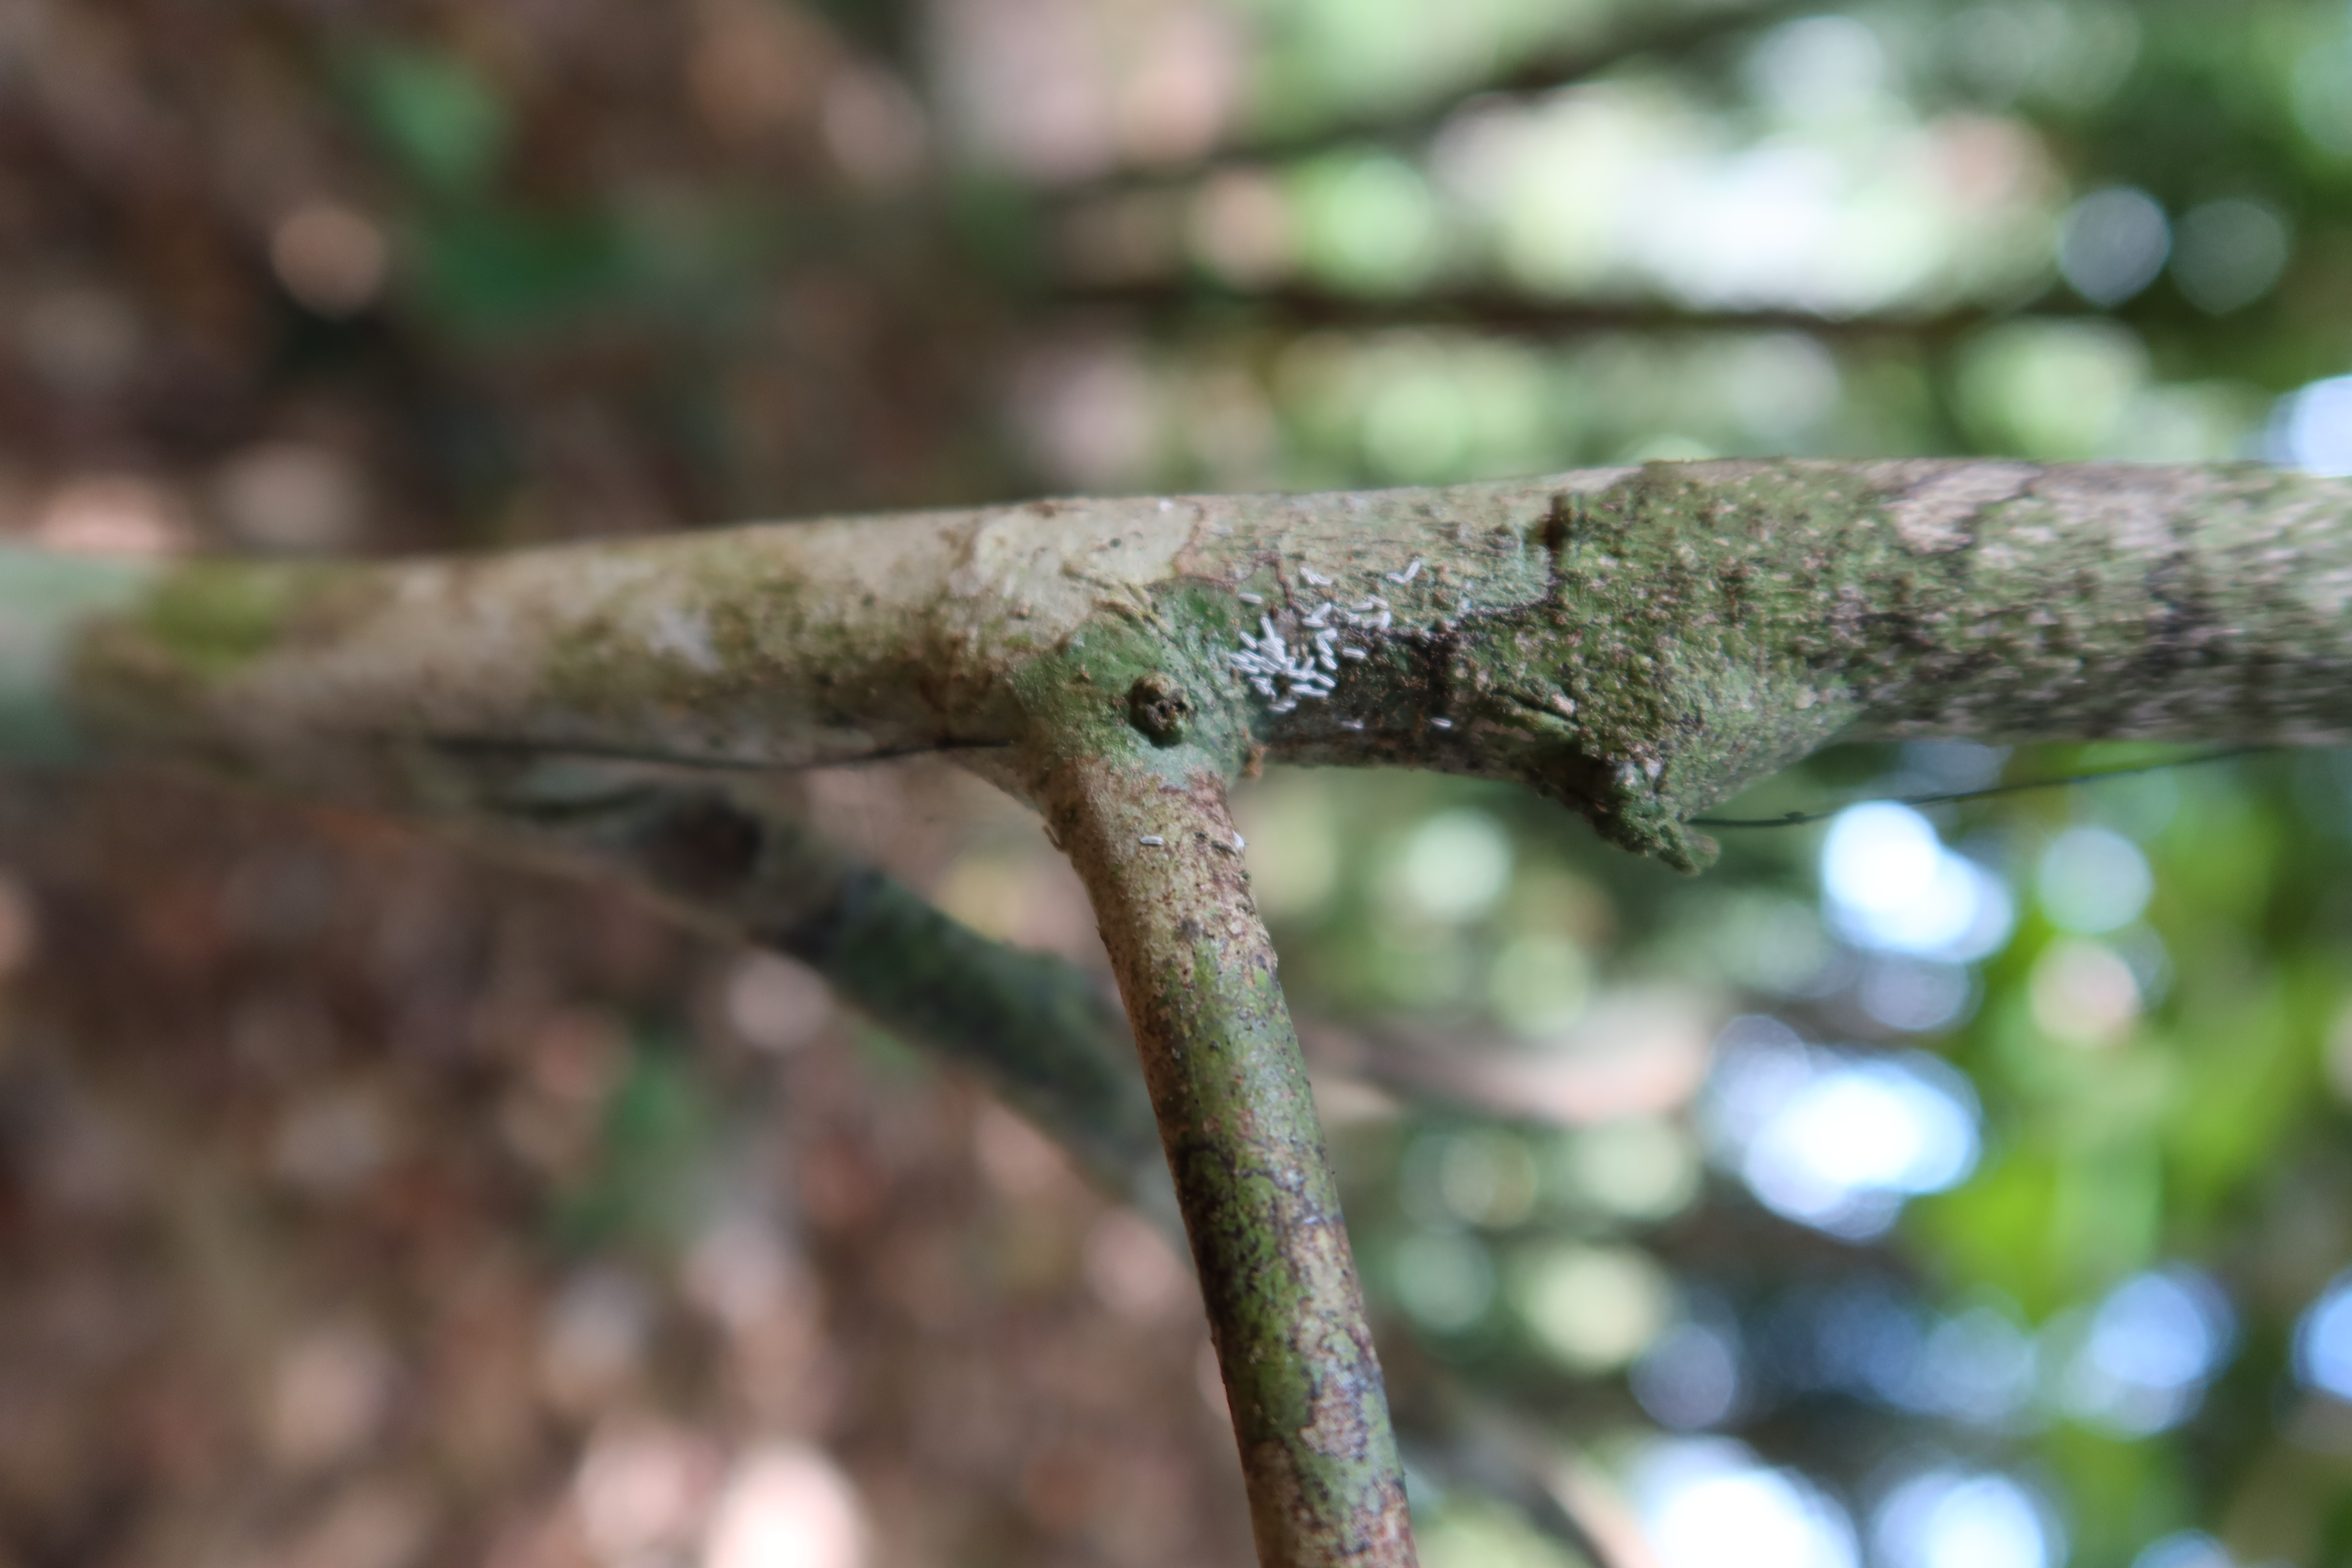
Label: Mealy bugs